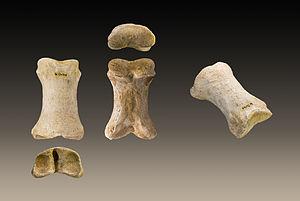
Retouchoir en os sur phalange d'Équidé. Etage
Léon Henri-Martin est un médecin et préhistorien français, né le 5 mars 1864 à Paris et mort le 9 juin 1936 au Peyrat.